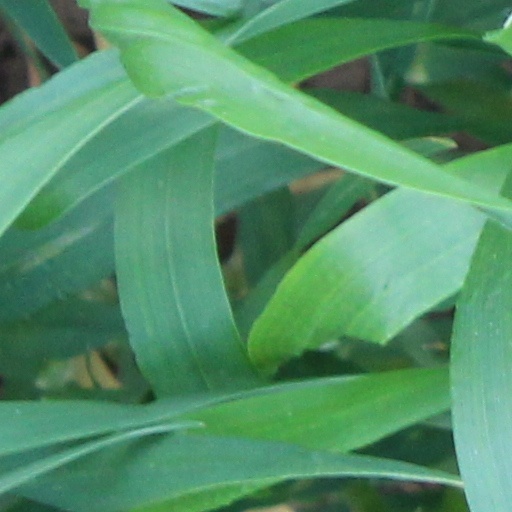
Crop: wheat